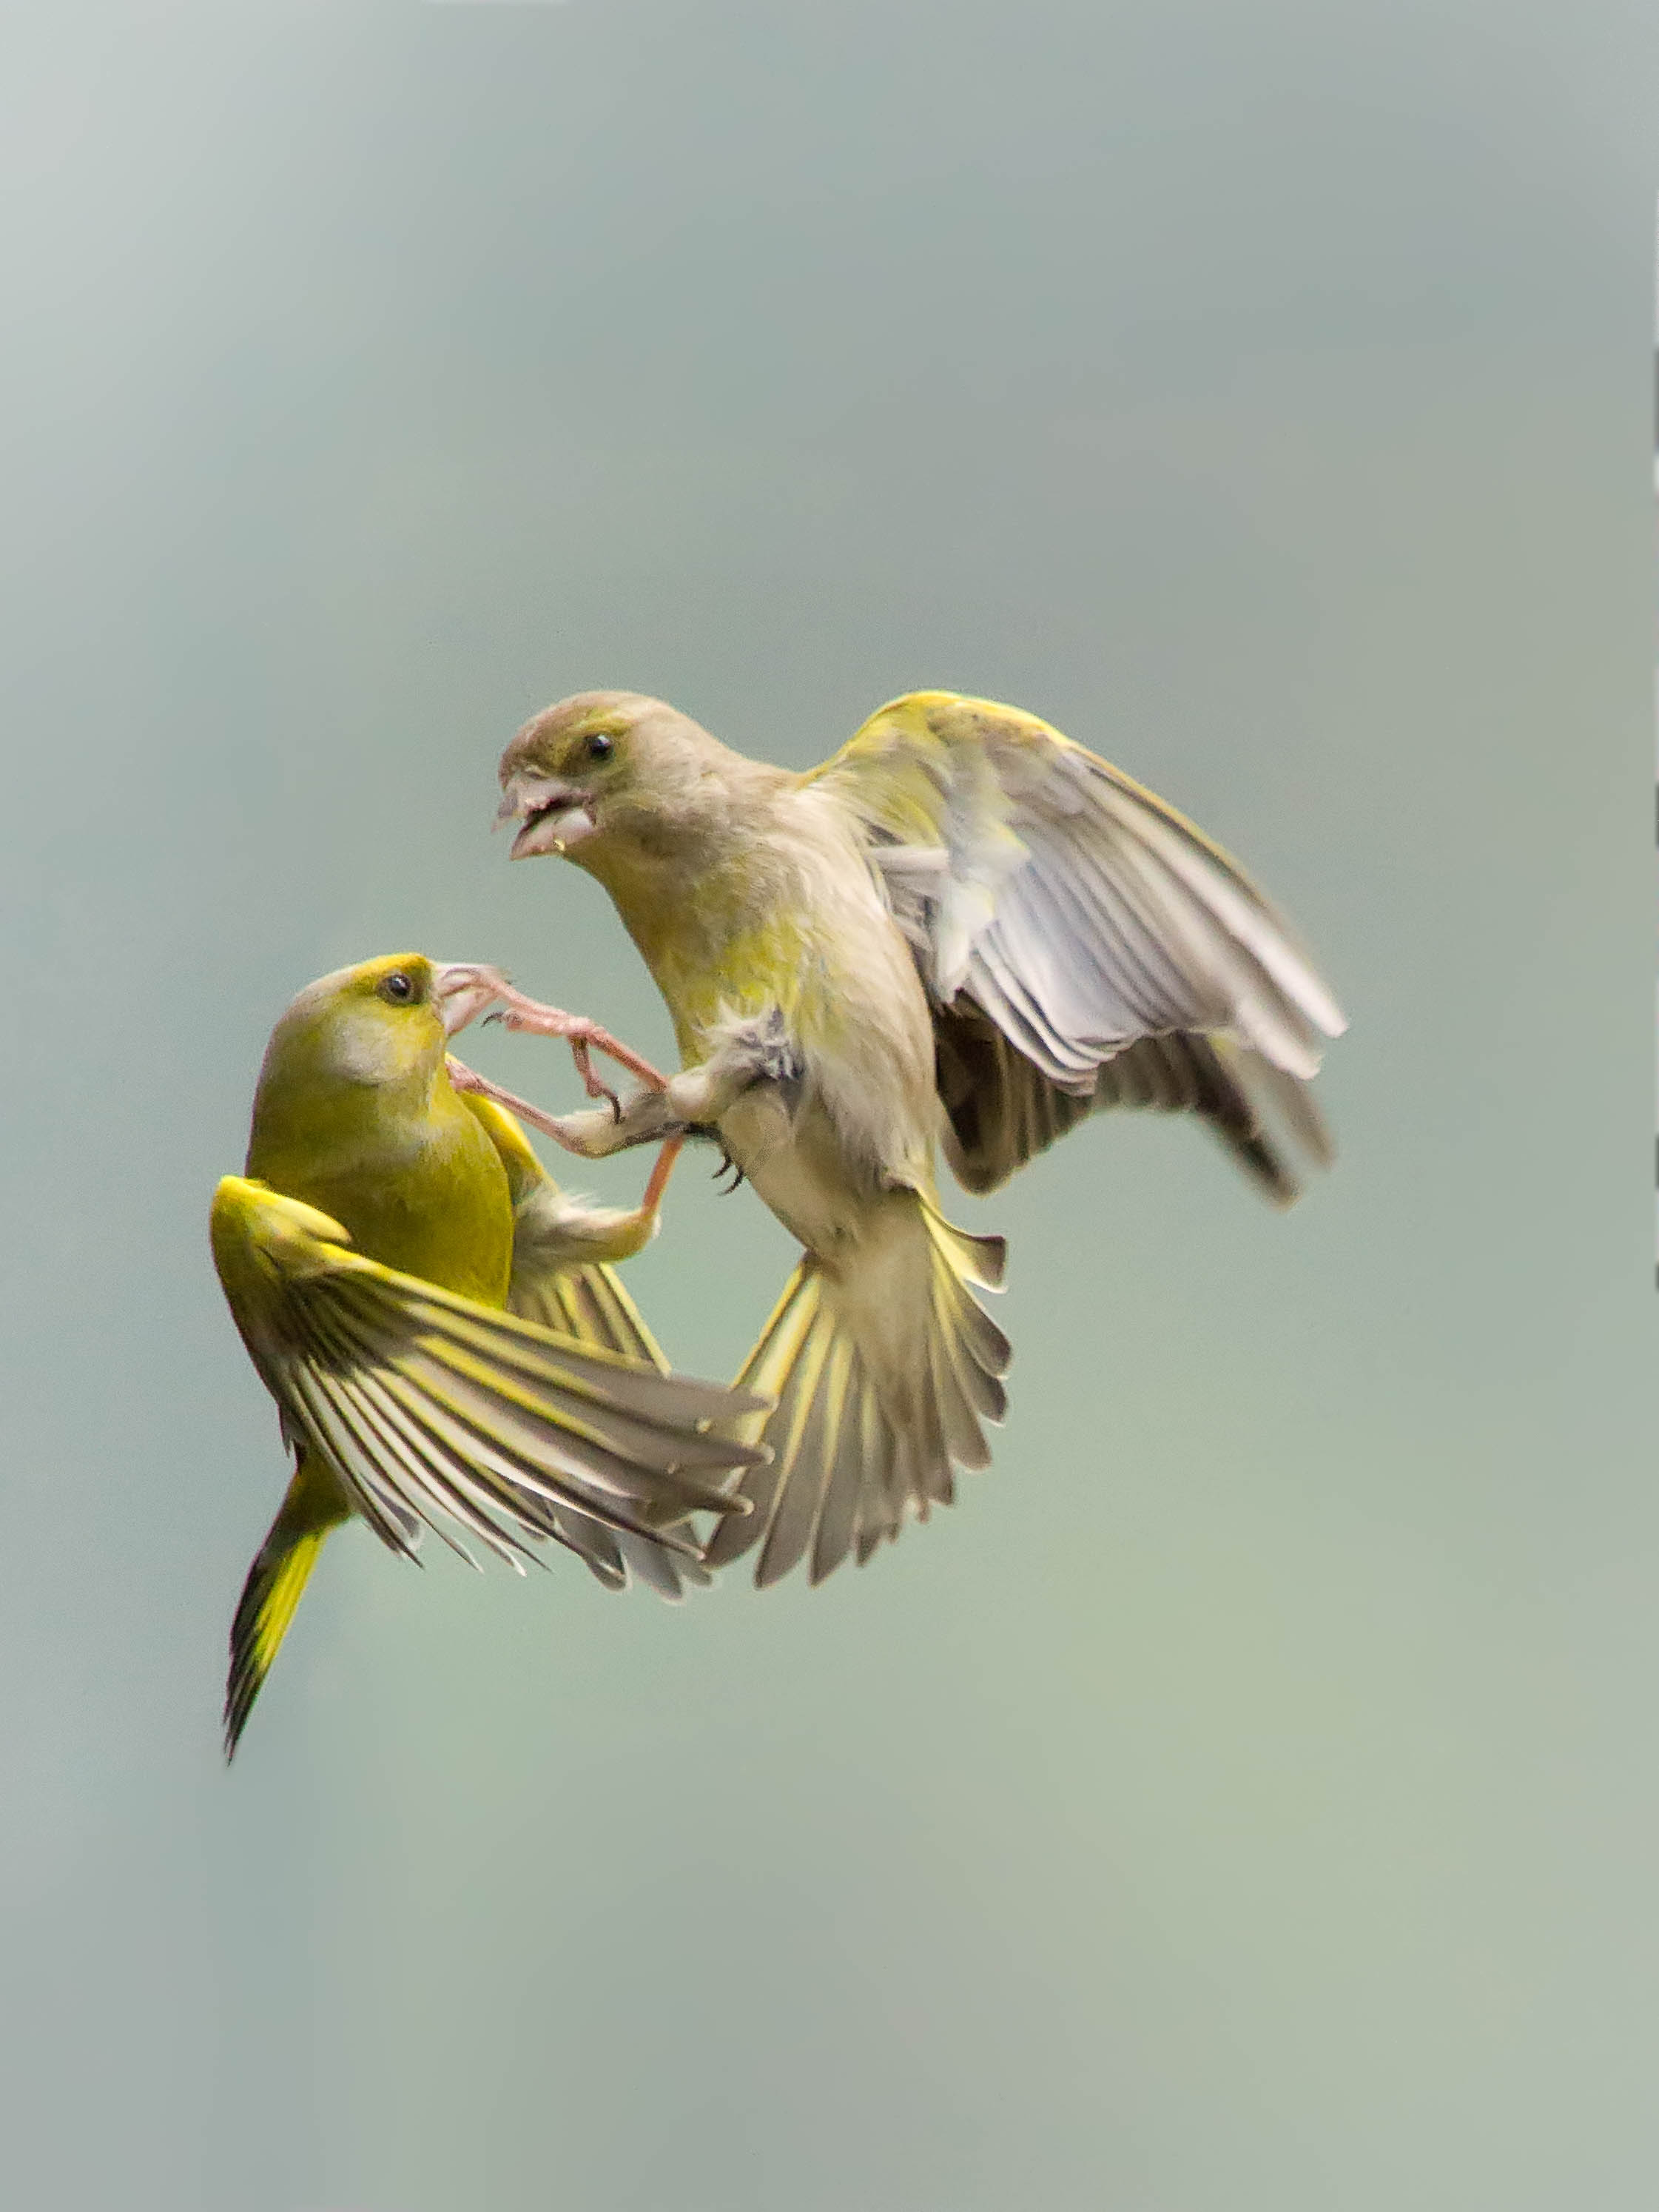
bird, wing, beak, action, fauna, fight, vertebrate, parrot, finch, parakeet, inflight, greenfinch, perching bird, accipitriformes, common pet parakeet, atlantic canary